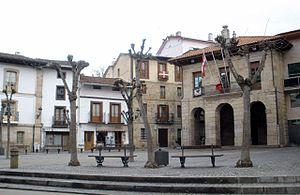
Eskoriatza en basque ou Escoriaza en espagnol est une commune du Guipuscoa dans la communauté autonome du Pays basque en Espagne.